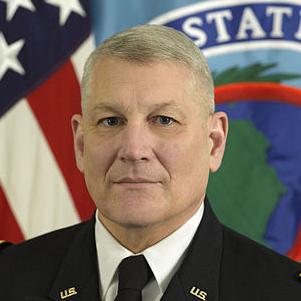
Age: 58